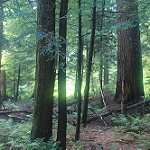
Label: forest